John Paul Jones

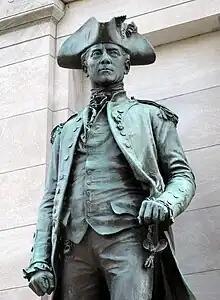
The John Paul Jones Memorial in Washington, D.C.

Jones next crossed the Solway Firth from Whitehaven to Scotland, hoping to hold for ransom Dunbar Douglas, 4th Earl of Selkirk, who lived on St Mary's Isle near Kirkcudbright. The earl, Jones reasoned, could be exchanged for American sailors impressed into the Royal Navy. The earl was discovered to be absent from his estate, so his wife entertained the officers and conducted the negotiations. Canadian historian Peter C. Newman gives credit to the governess for protecting the young heir to the Earldom of Selkirk, Thomas Douglas, and to the butler for filling a sack half with coal and topping it up with the family silver, in order to fob off the Americans. Jones claimed that he intended to return directly to his ship and continue seeking prizes elsewhere, but his crew wished to "pillage, burn, and plunder all they could". Ultimately, Jones allowed the crew to seize a silver plate set adorned with the family's emblem to placate their desires, but nothing else. Jones bought the plate when it was later sold off in France, and he returned it to the Earl of Selkirk after the war.